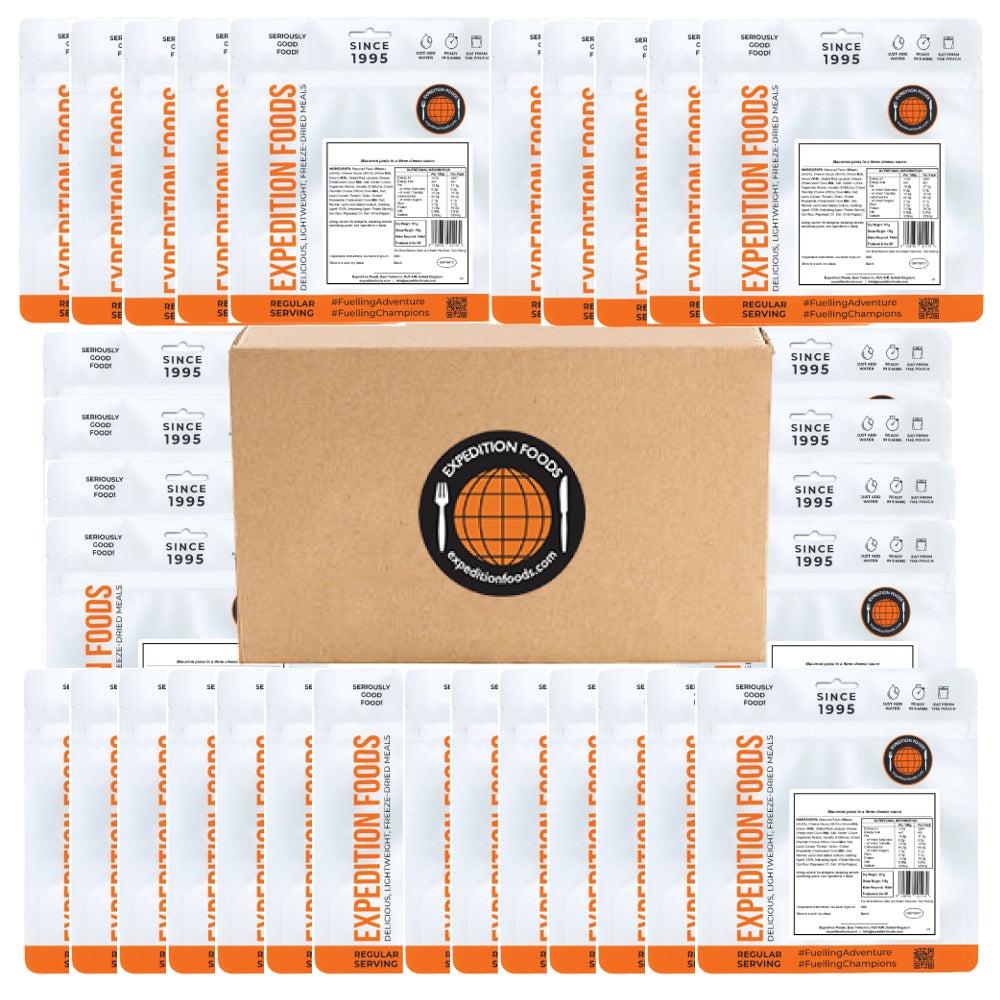
Expedition Foods 14 Day Vegetarian Ration Pack
The 14 Day Vegetarian Ration Pack includes three meals plus a dessert per day, with a variety that takes the thinking out of meal selection. Breakfast 3 x Porridge with Blueberries 4 x Granola with Raspberries 3 x Hot Cereal with Mango 4 x Porridge with Strawberries Lunch/Dinner 8 x Macaroni and Cheese 8 x Mediterranean Vegetable Pasta 6 x Vegetable Tikka with Rice 6 x Vegan Couscous with Cajun Spices and Vegetables Dessert 4 x Chocolate Chip Biscuit Pudding 4 x Rice Pudding with Cinnamon 2 x Custard with Apple 4 x Custard with Mixed Berries Pack Information 450kcal (Single Serving) 800kcal (High Energy Serving) 1000kcal (Double Serving) Breakfast (kcal) 6300 11200 14000 Lunch (kcal) 6300 11200 14000 Dinner (kcal) 6300 11200 14000 Dessert (kcal) 6300 6300 6300 TOTAL KCAL* 25200 39900 48300 Approx Weight* 7.28kg / 16.04lbs 10.22kg / 22.53lbs 11.06kg / 24.38lbs * Approximate MEAL CHOICES: If you would like to change any of the meals, please drop us an email at info@expeditionfoods.pl and we'll happily swap them over for you. There may be an additional cost depending on the meal(s) you select. We will advise before shipping. REMARKS: We reserve the right to substitute the items outlined with others of similar value. Expedition Foods meals have a long shelf life of up to 5 years. SKU: B129
Brand: Expedition Foods
Category: Home & Garden > Emergency Preparedness > Emergency Food Kits